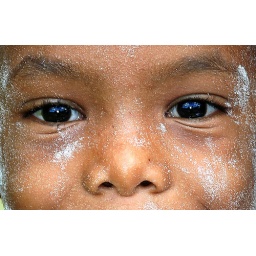
Young boy at play on the beach in Praslin, Seychelles. The schoolkids all came to the beach at lunch break, tough!